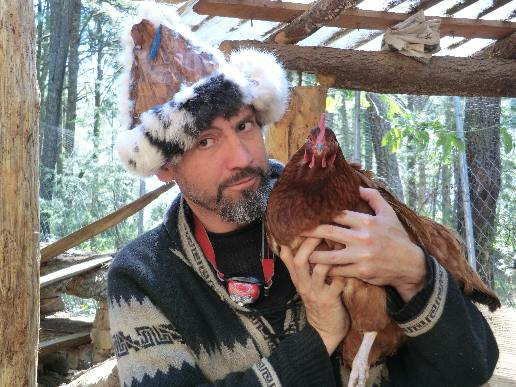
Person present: Yes